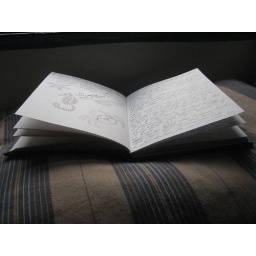
visitors' book in our house